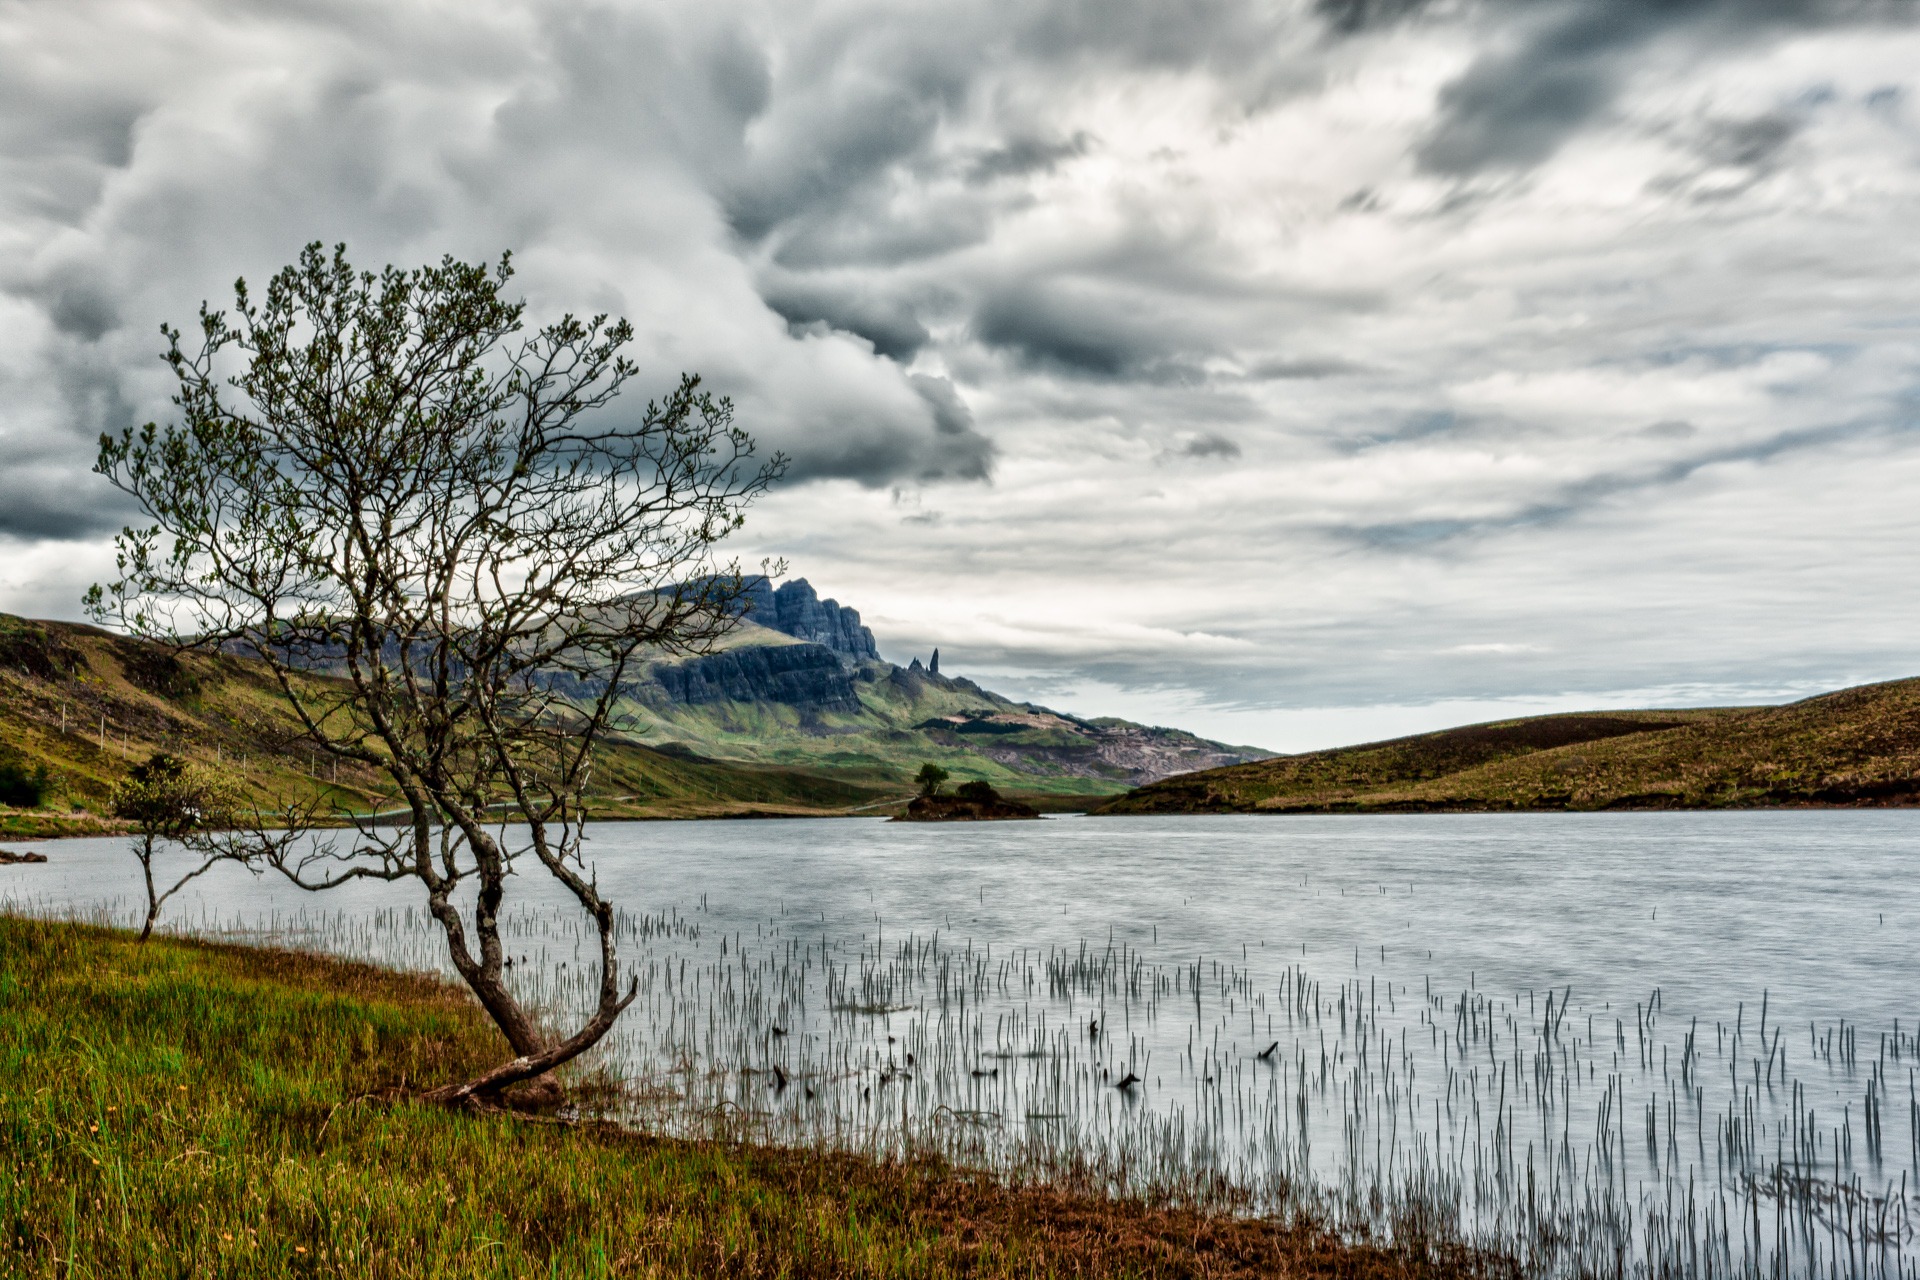
landscape, sea, coast, tree, water, nature, grass, marsh, wilderness, mountain, cloud, sky, morning, hill, hole, shore, lake, river, reed, reflection, rest, reservoir, body of water, clouds, bank, wetland, beautiful, still, scotland, old man of storr, rush, quiet, habitat, mood, loch, silent, waters, atmospheric, clouded sky, grasses, rural area, natural environment, atmospheric phenomenon, woody plant